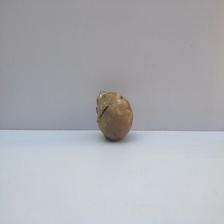
Size: Spoiled